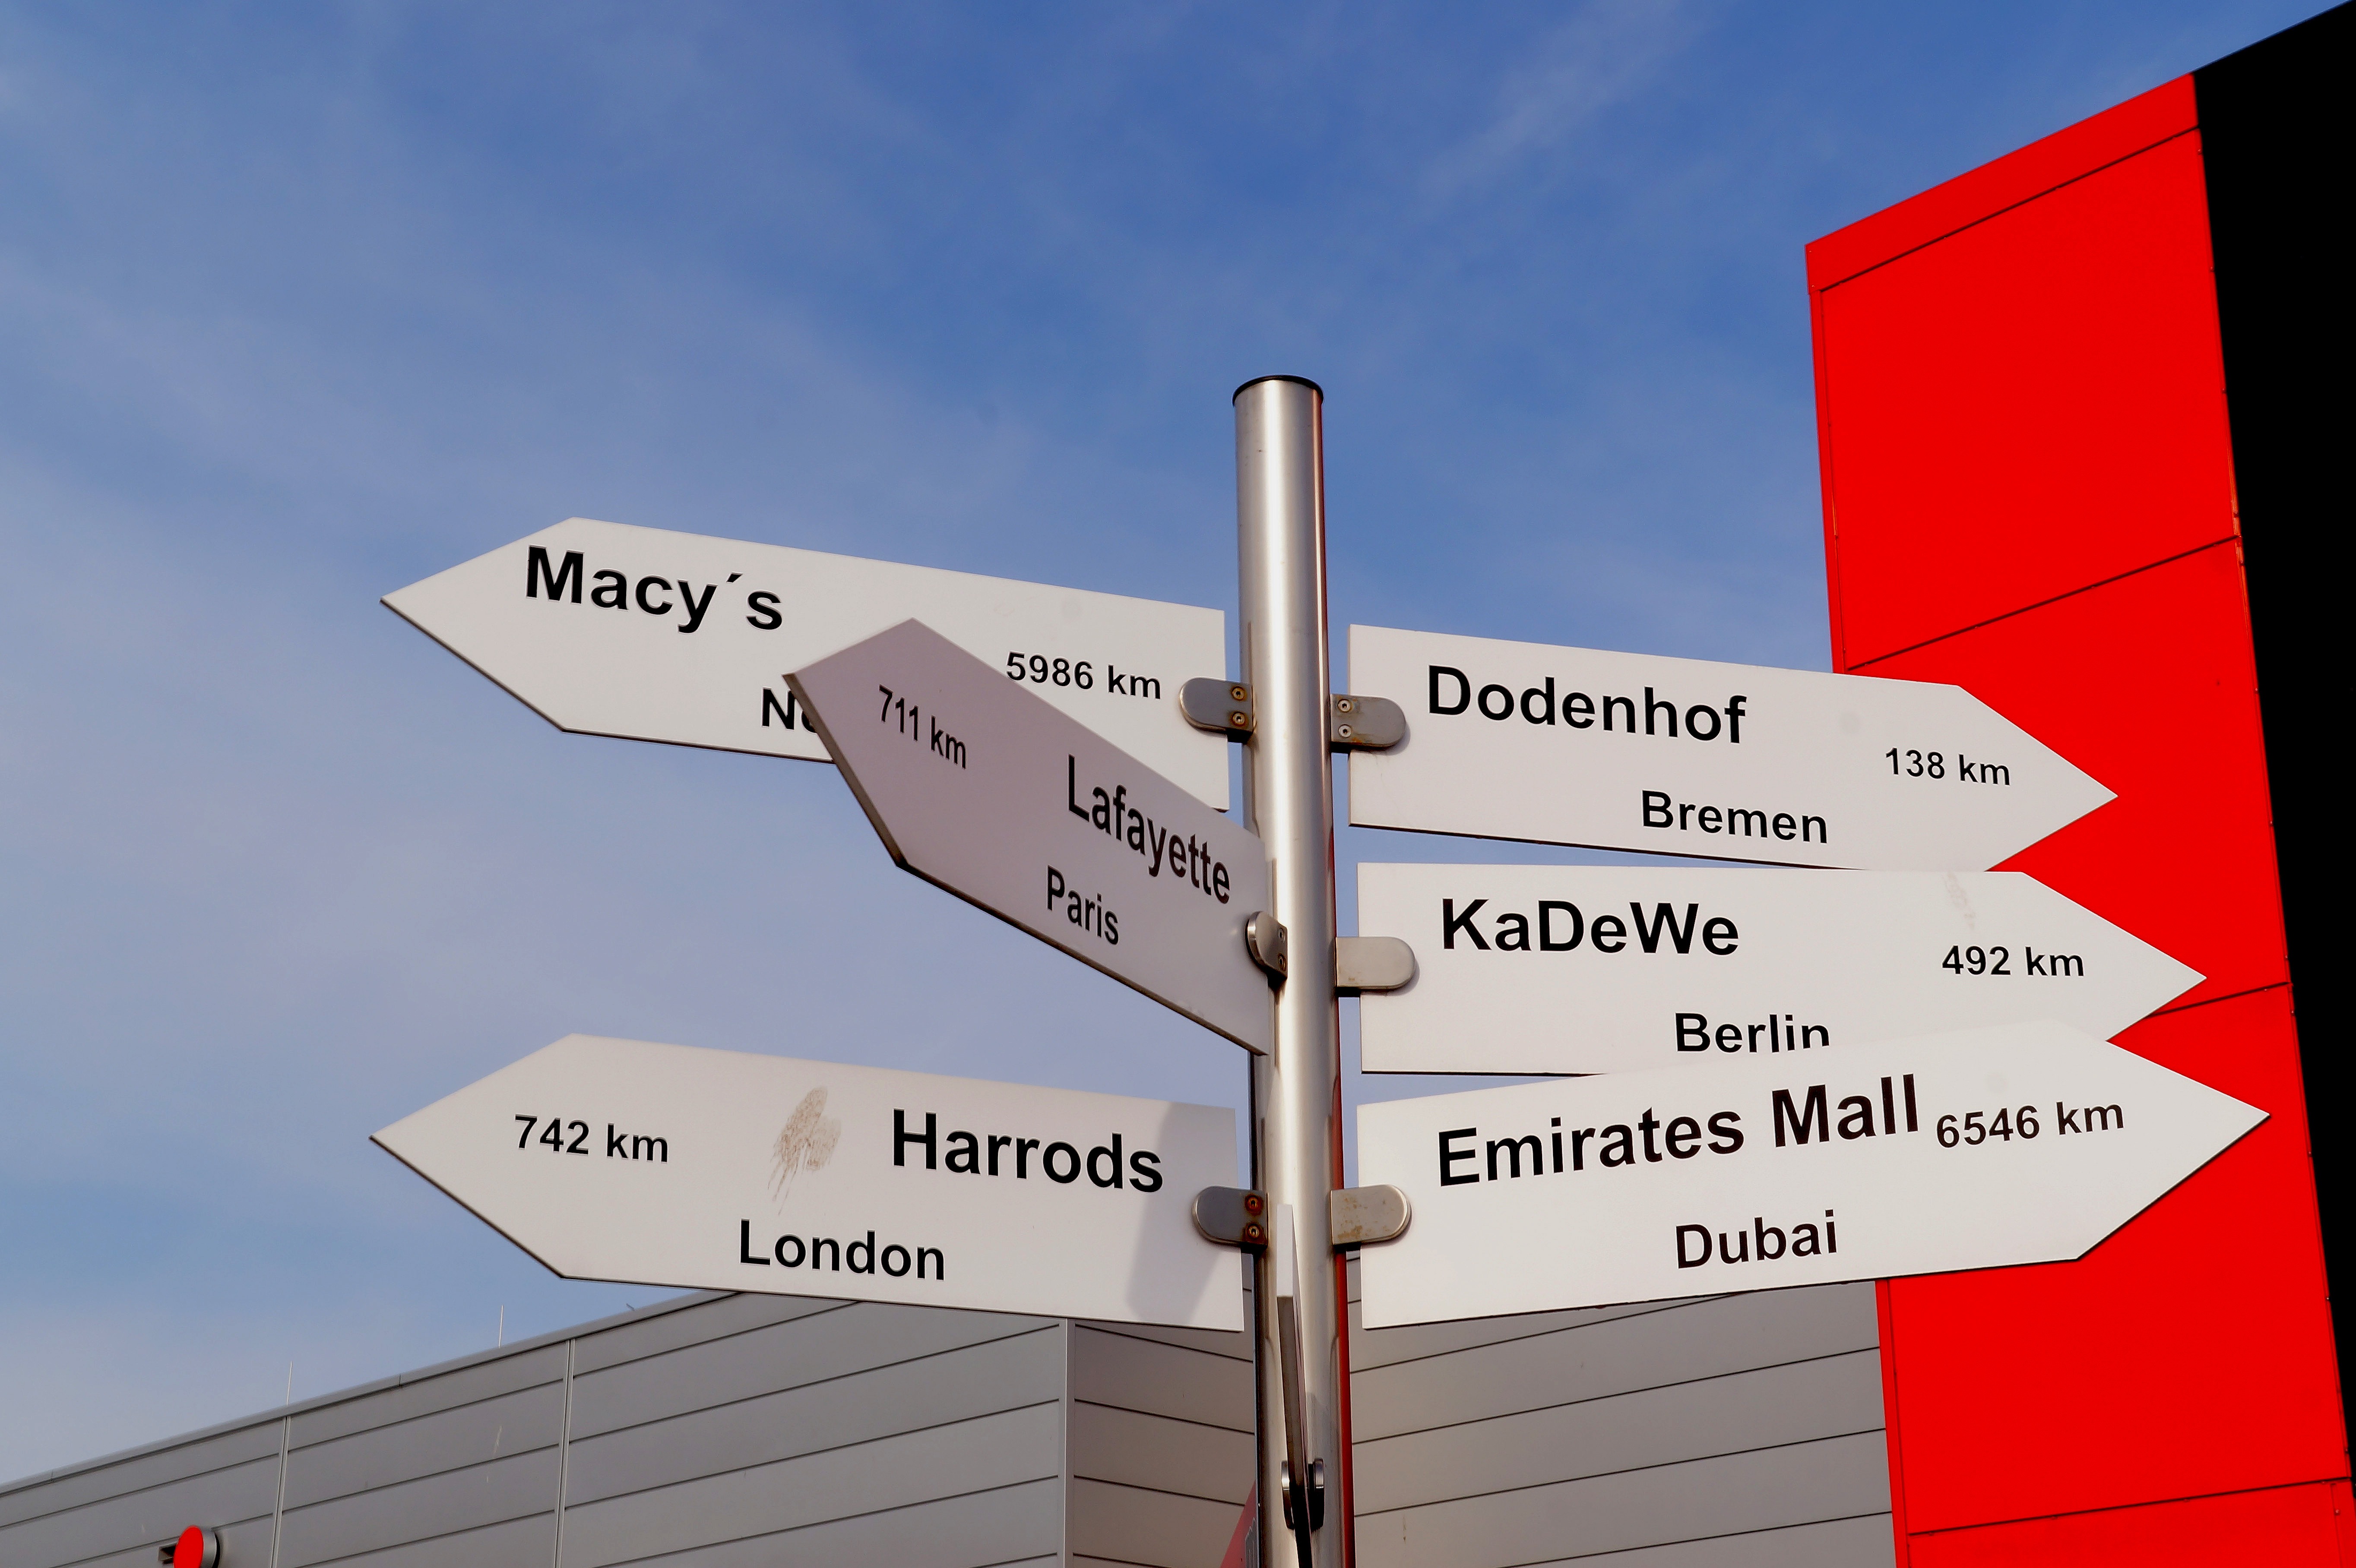
advertising, sign, direction, street sign, signage, marking, brand, shield, shape, directory, shopping centre, traffic sign, atmosphere of earth